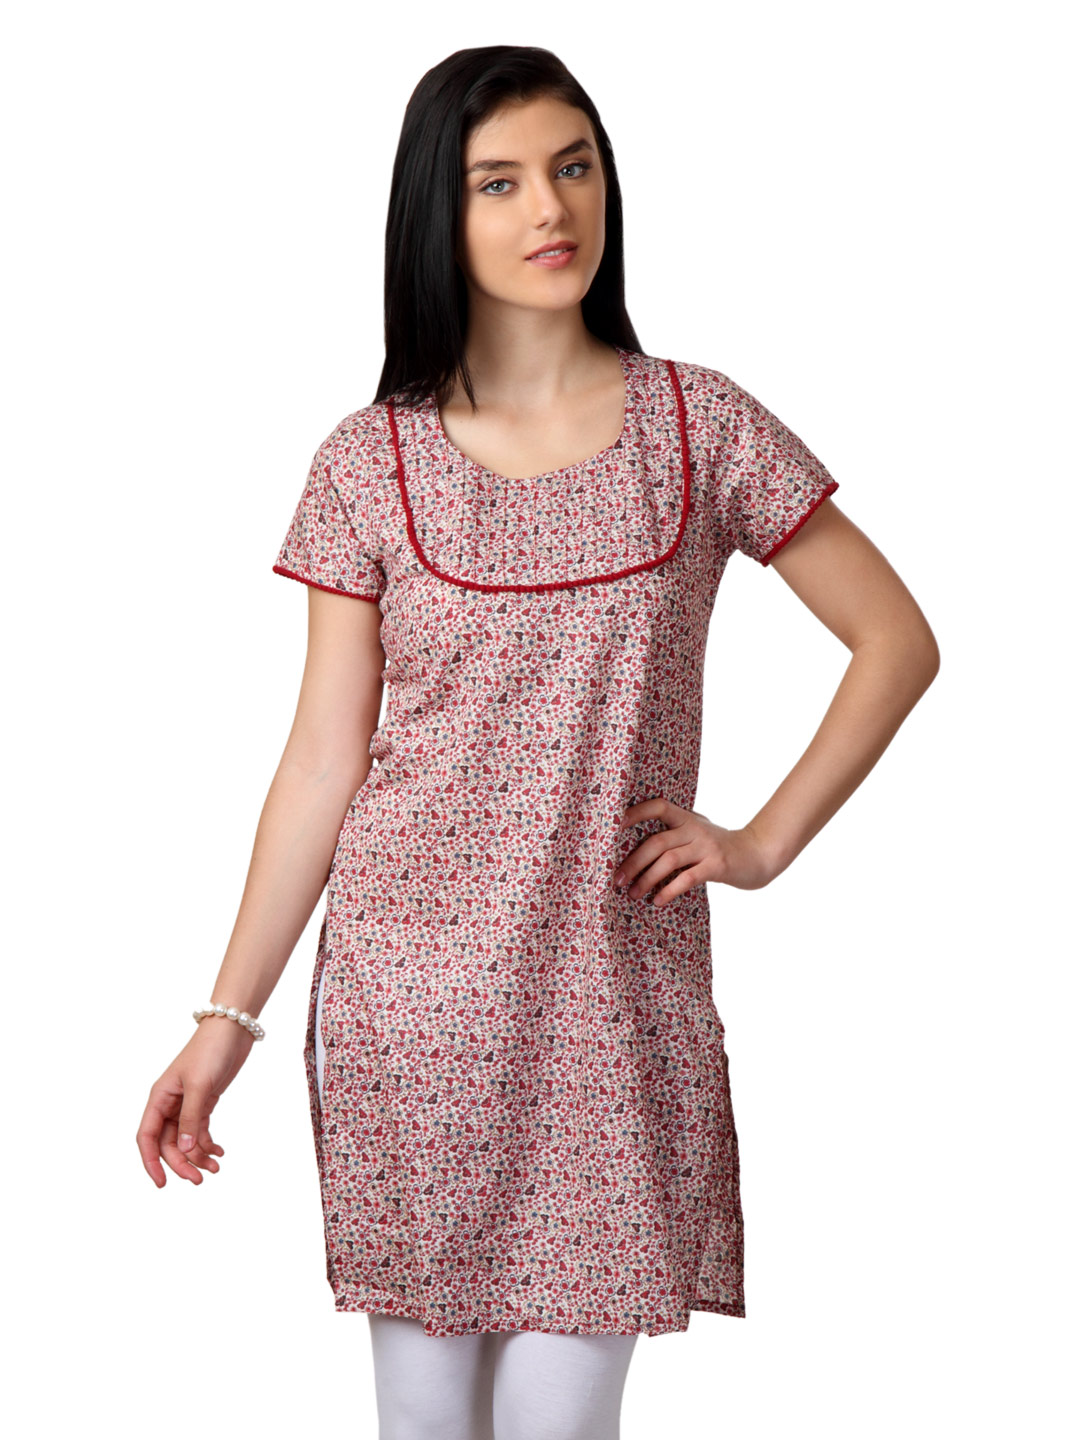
ALayna Women Printed Red Kurta
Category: Apparel / Topwear / Kurtas
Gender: Women
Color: Beige
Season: Summer 2012
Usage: Ethnic